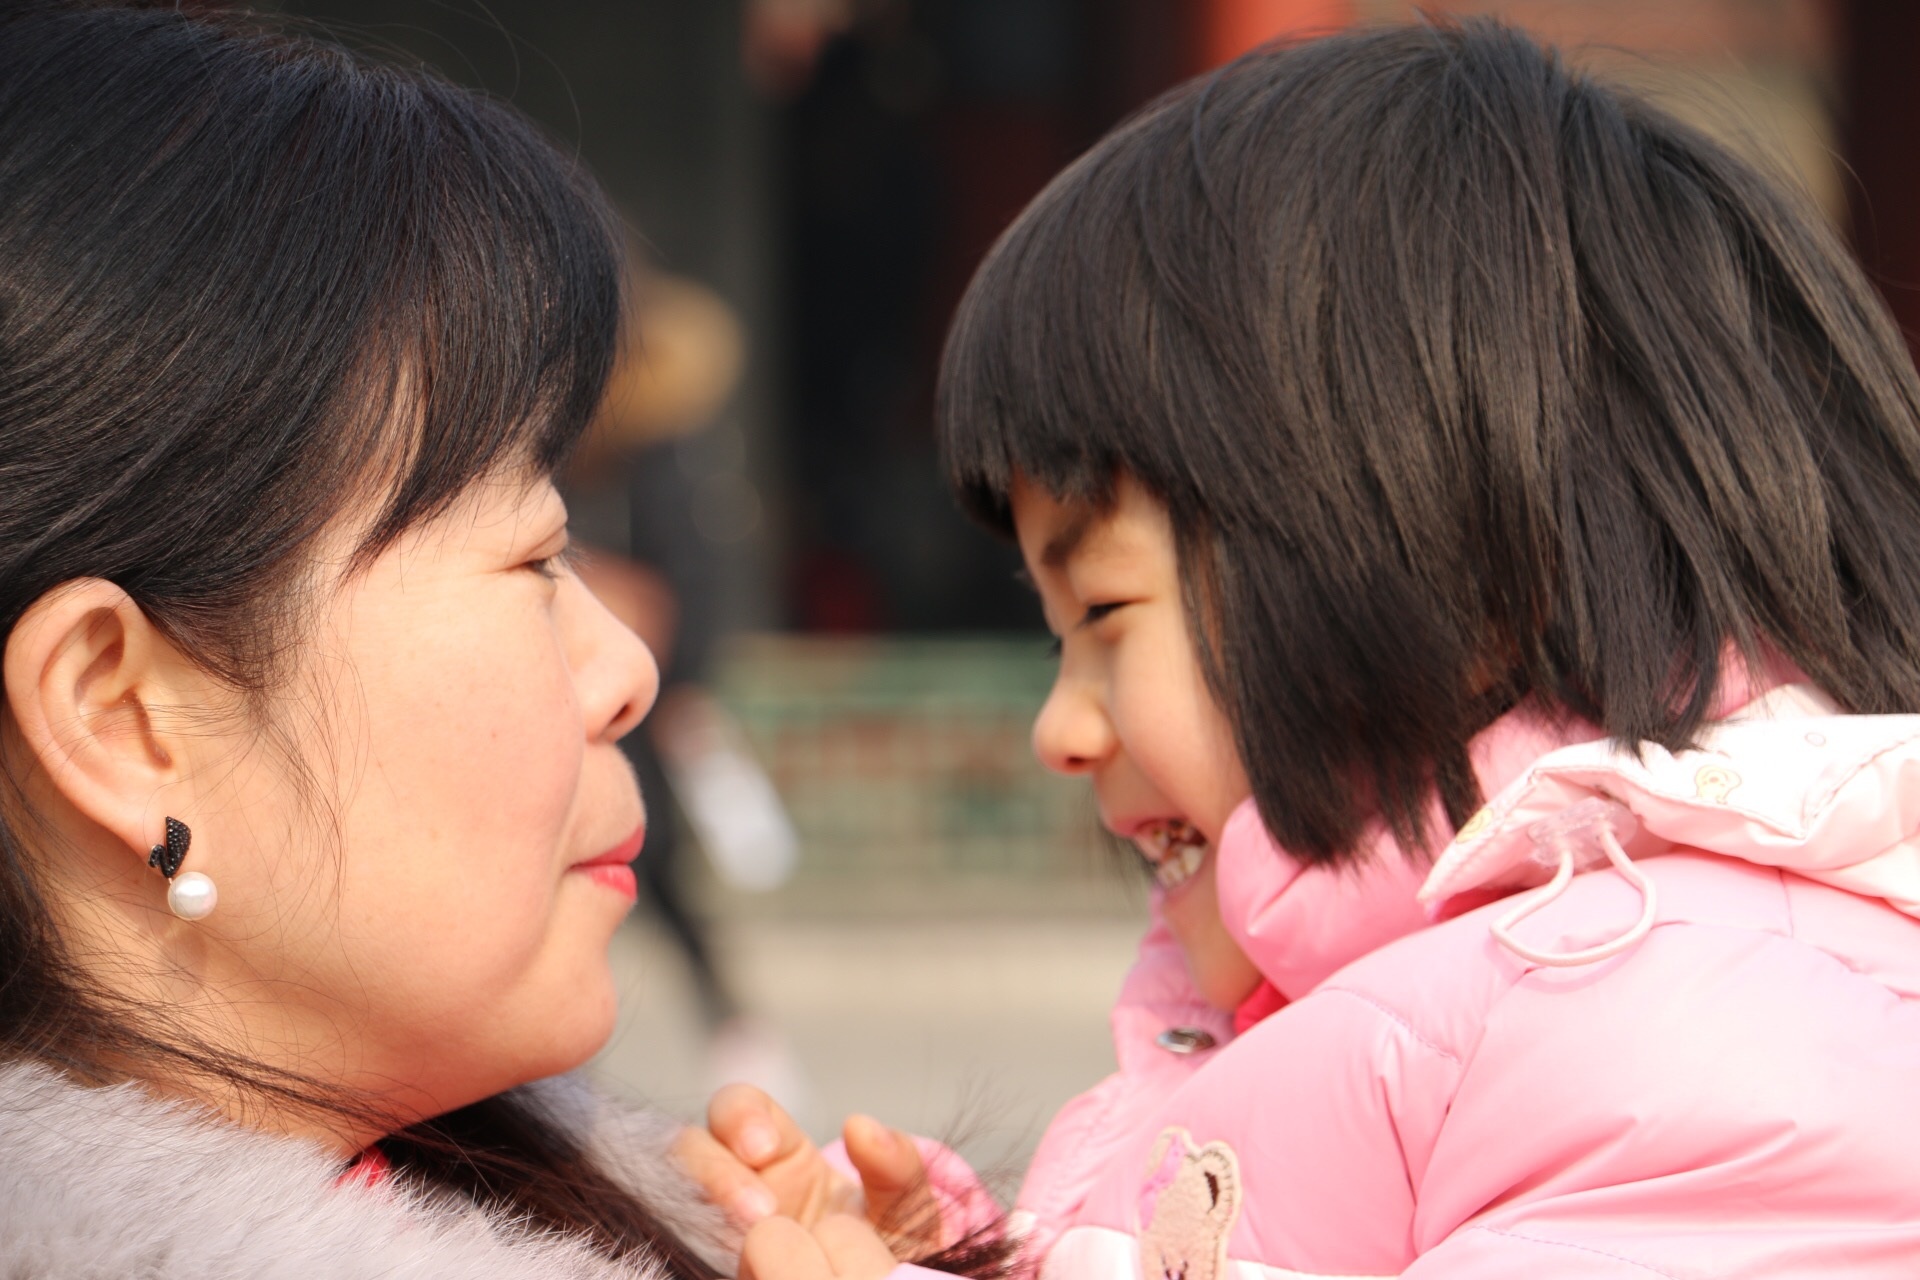
person, people, woman, romance, child, facial expression, conversation, family, nose, eye, skin, emotion, interaction, the eye, mother and daughter, double portrait